Question: Please indicate a possible affordance area of the motorcycle that can be used for sitting on
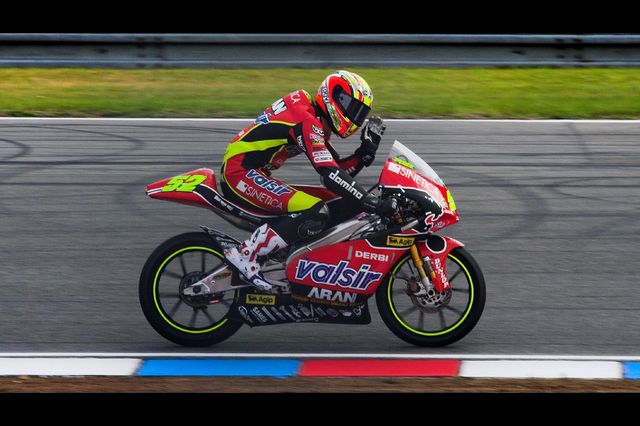
Answer: [198.5, 172.5, 371.5, 242.5]